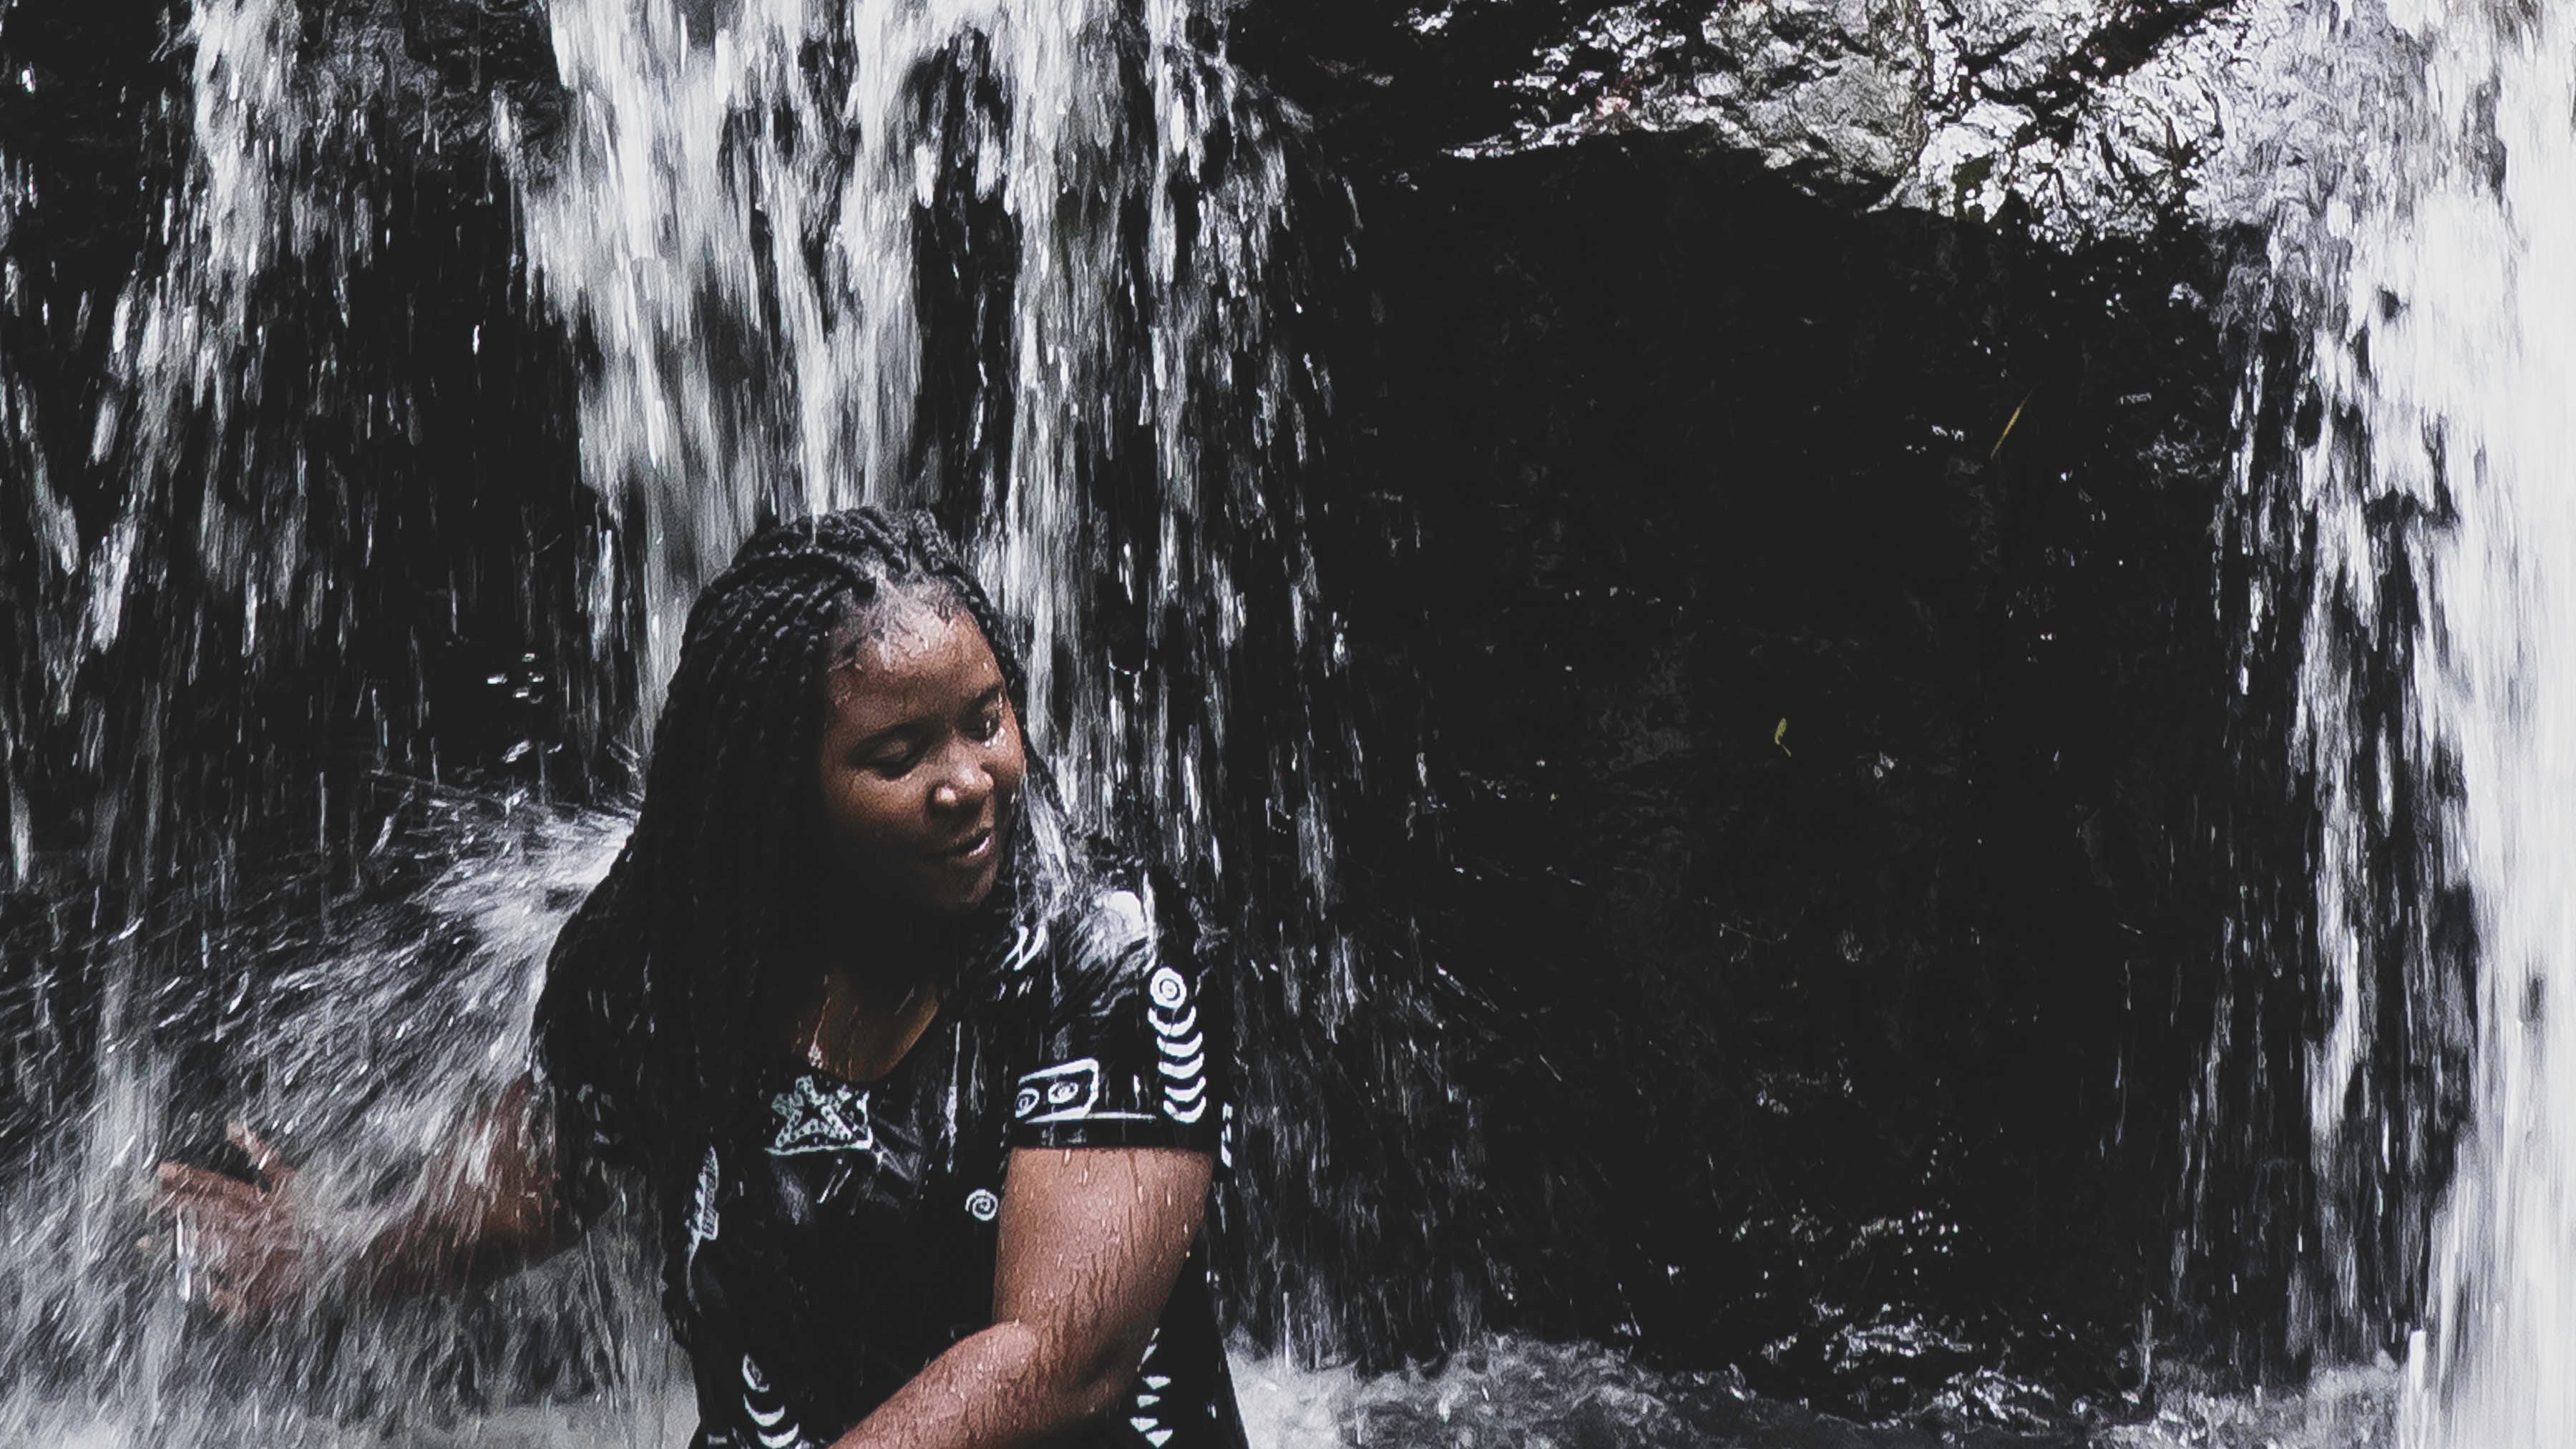
water, black, white, black and white, monochrome photography, photography, tree, smile, water feature, fun, black hair, cool, waterfall, monochrome, watercourse, plant, vacation, style